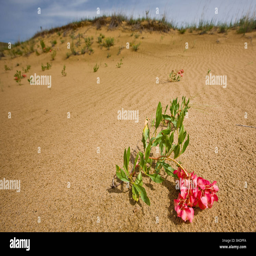
hardy flowers growing on the sand dunes along the trail